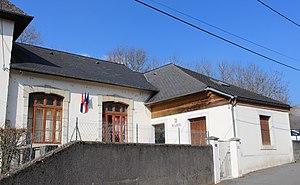
Mairie d'Ossen (Hautes-Pyrénées)
Ossen est une commune française située dans le département des Hautes-Pyrénées, en région Occitanie.